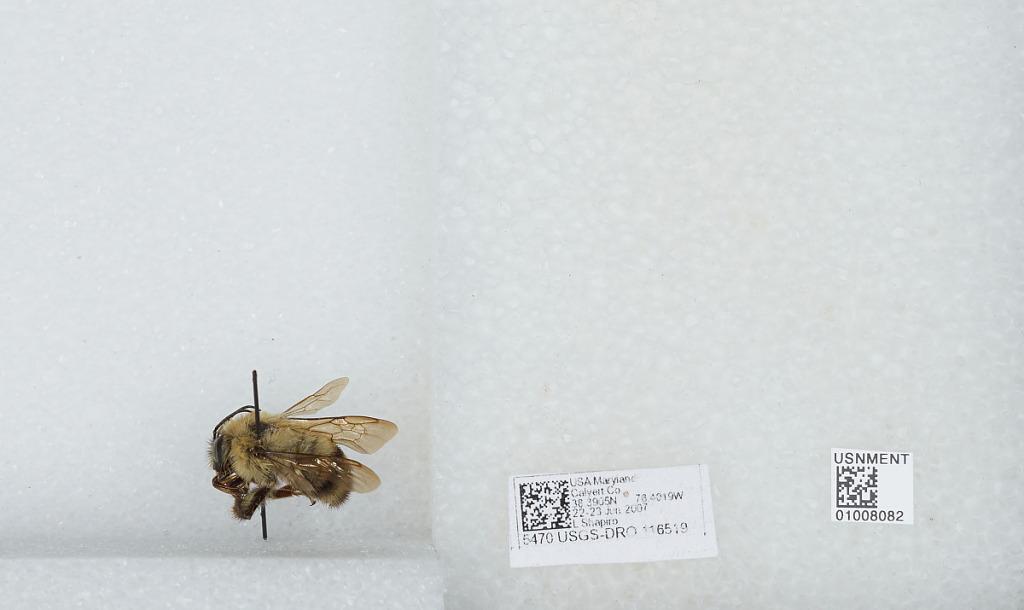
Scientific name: Bombus (Pyrobombus) bimaculatus Cresson
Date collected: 2007-6-22
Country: United States
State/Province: Maryland
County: Calvert
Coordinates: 38.53, -76.53